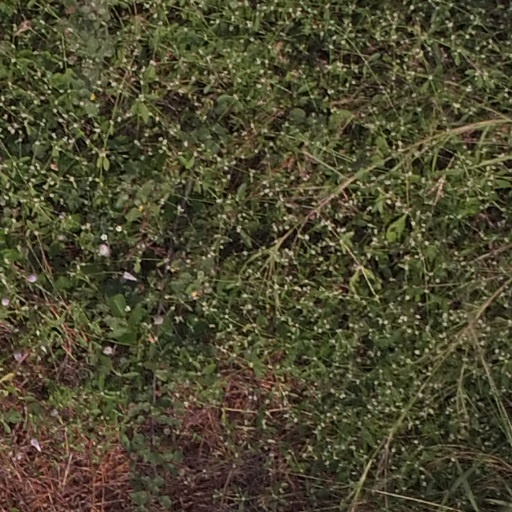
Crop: maize; corn